Grumman E-2 Hawkeye

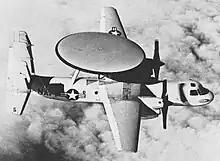
A Grumman E-2A Hawkeye in flight in the early 1960s

The first prototype, acting as an aerodynamic testbed only, flew on 21 October 1960. The first fully equipped aircraft followed it on 19 April 1961 and entered service with the US Navy as the E-2A in January 1964. By 1965, the project had accumulated so many development issues that it was cancelled after 59 aircraft had already been built. In particular, difficulties were being experienced due to inadequate cooling in the closely packed avionics compartment. Early computers and complex avionics systems generated considerable heat and could fail without proper ventilation. These issues continued long after the aircraft entered service. At one point, reliability was so bad that the entire fleet of aircraft was grounded.